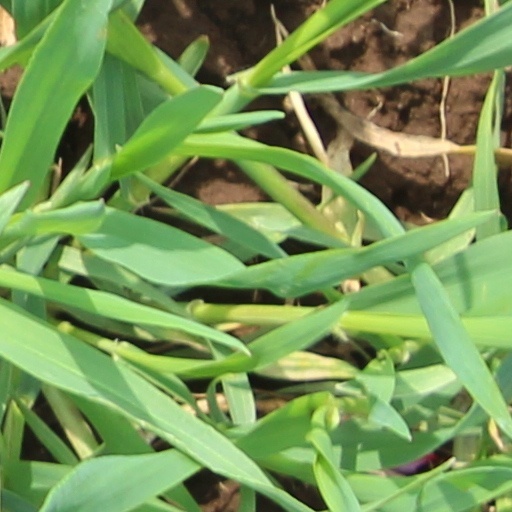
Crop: wheat